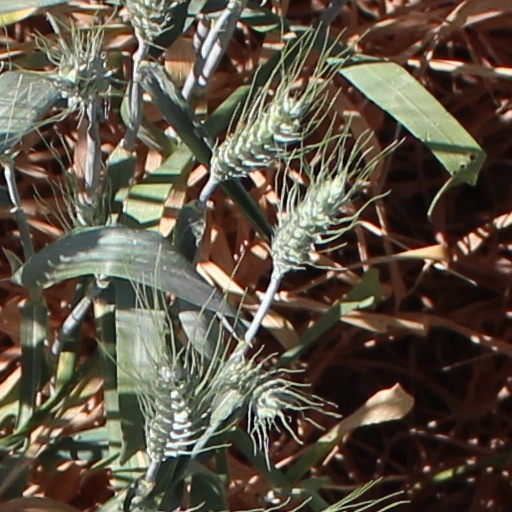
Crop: wheat